Climate change in Pennsylvania

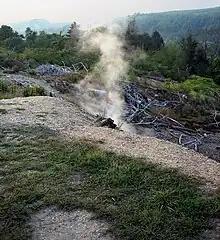
Centralia fire

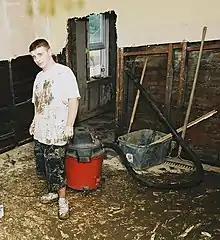
Flood cleanup, Bridgeville

The EPA reports that sea level is rising more rapidly along Pennsylvania's shoreline than in most coastal areas because the Delaware Valley is sinking. If the oceans and atmosphere continue to warm, the tidal portion of the Delaware River is likely to rise one to four feet in the next century. Parts of Philadelphia International Airport and neighborhoods to the north are within two or three feet above the average high tide on the Delaware River. In downtown Philadelphia, Penn's Landing and the Northeast Corridor railroad tracks at 30th Street Station are currently in the 100-year floodplain. Along the Delaware and Schuylkill rivers, a higher sea level could increase the extent of flooding caused by either coastal storms or severe rainstorms, unless communities take measures to hold back the rising rivers.